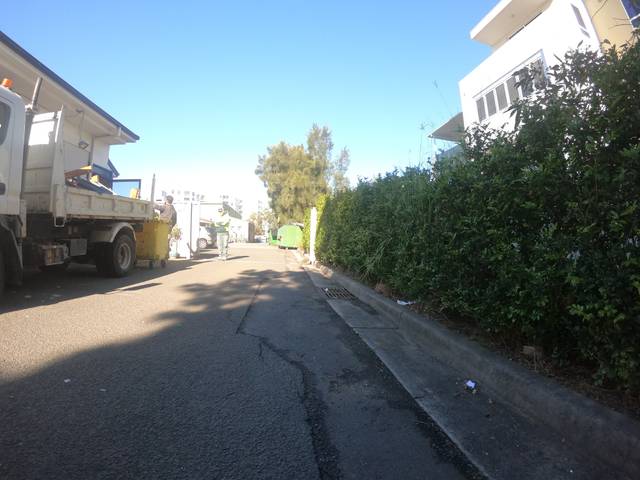
Region: Australia
Coordinates: -34.388, 150.904